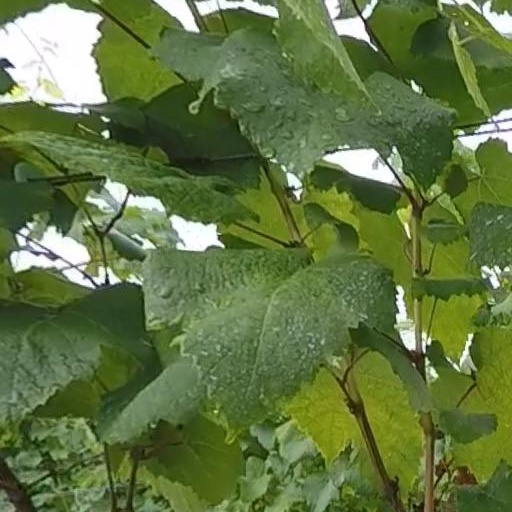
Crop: grape